Deathstalker and the Warriors from Hell

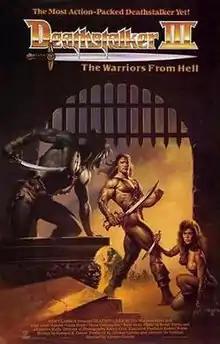
Theatrical release film poster by Boris Vallejo

Deathstalker and the Warriors from Hell, also known as Deathstalker III: The Warriors from Hell, is a 1988 sword and sorcery fantasy film. It is the third film in the "Deathstalker" tetralogy.